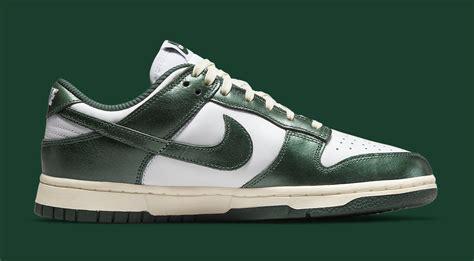
Brand: Nike
Model: Dunk Retro